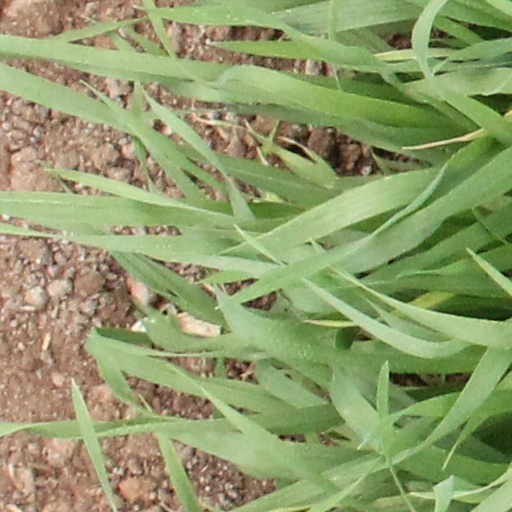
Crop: wheat